Alexander Efimkin

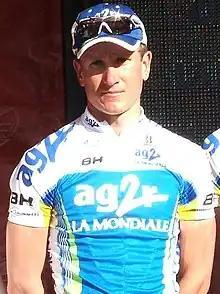
Efimkin at the 2009 Tour Down Under

Alexander Alexandrovich Efimkin (born 2 December 1981 in Kuybyshev) is a Russian former professional road bicycle racer, who competed professionally between 2006 and 2012 for the , , and teams. Efimkin has also worked as the directeur sportif of the team in 2013, the RusVelo Women's Team in 2013 and the men's team in 2014 and 2015.